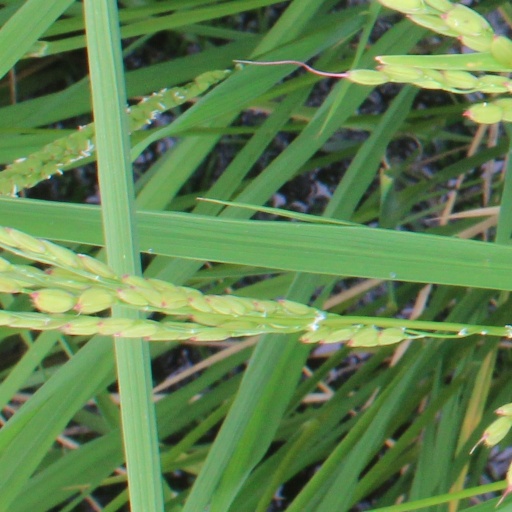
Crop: rice